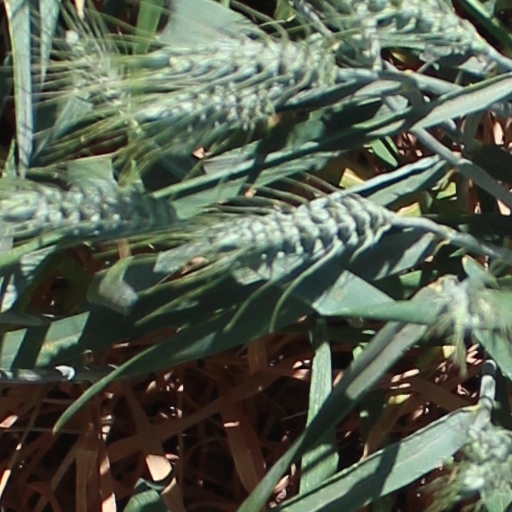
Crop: wheat